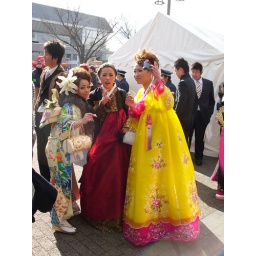
I think the red and black dress in the middle and the yellow dress on the right are Korean.